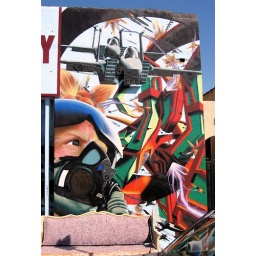
One wall of a car upholstering shop in Hollywood CA